Direction finding

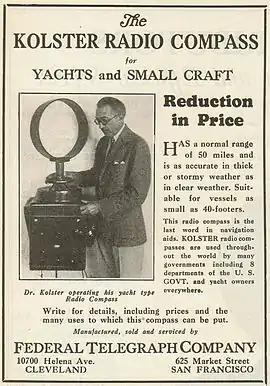
Historic advertisement for Kolster radio compass

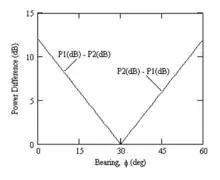
Power Diff. (dB) v. Bearing

Radio transmitters for air and sea navigation are known as "beacons" and are the radio equivalent to a lighthouse. The transmitter sends a Morse Code transmission on a Long wave (150 – 400 kHz) or Medium wave (520 – 1720 kHz) frequency incorporating the station's identifier that is used to confirm the station and its operational status. Since these radio signals are broadcast in all directions (omnidirectional) during the day, the signal itself does not include direction information, and these beacons are therefore referred to as non-directional beacons, or NDBs.